Esther Scott

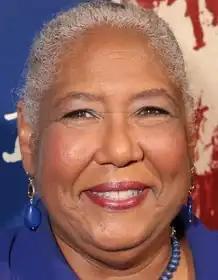
Scott in 2016

Scott was born in Flushing, Queens, New York, on April 13, 1953. When she was a child the family moved to Brooklyn, New York. She developed an interest in acting while she was a student at Bronx High School of Science. She later moved to California and graduated with a degree in theater arts from San Francisco State University.